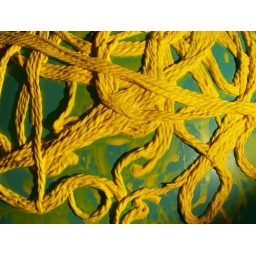
yellow yarn bowl in process